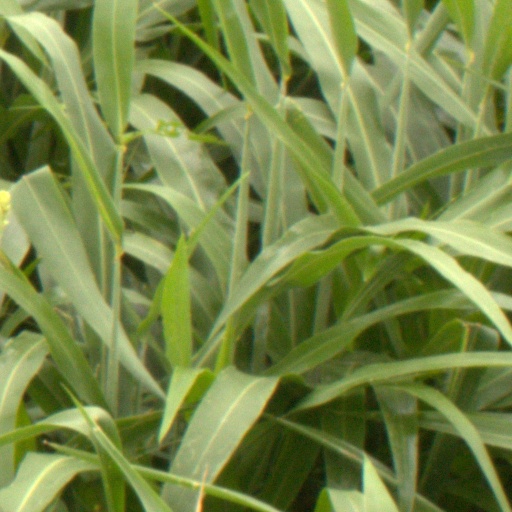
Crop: sorghum